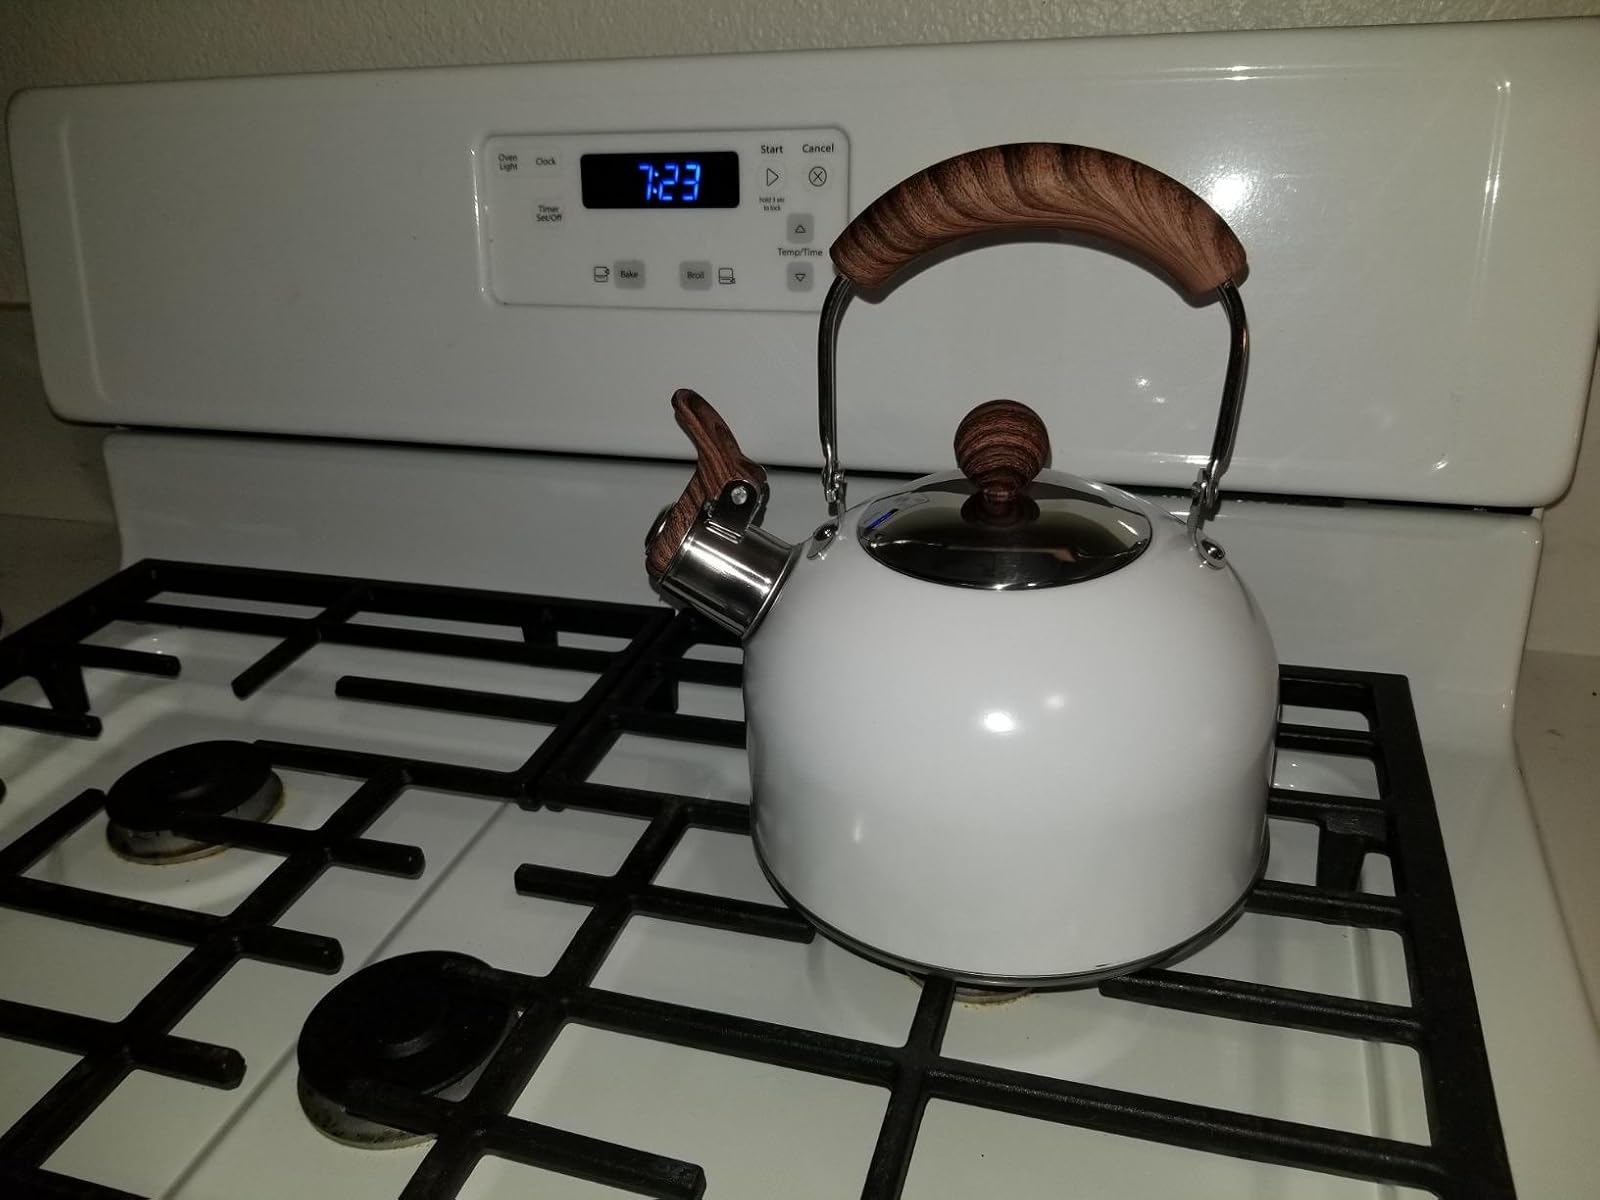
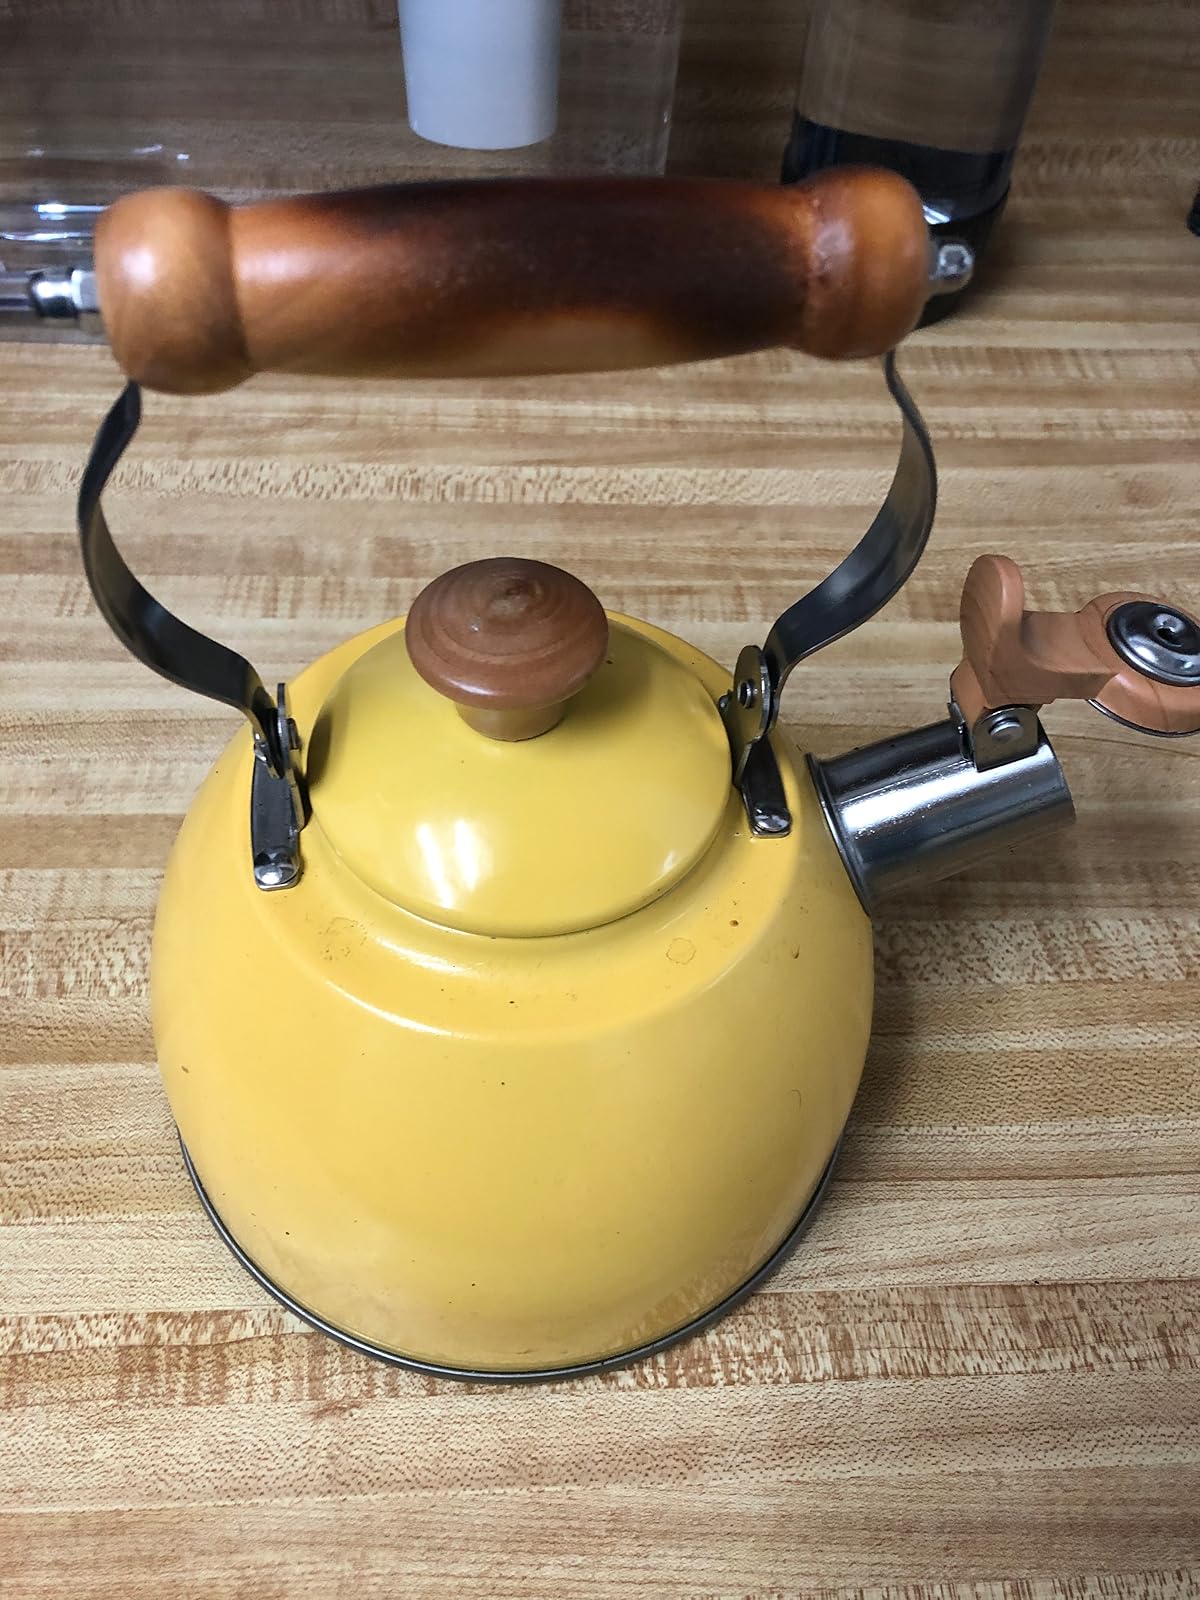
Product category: items_kettle
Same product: no